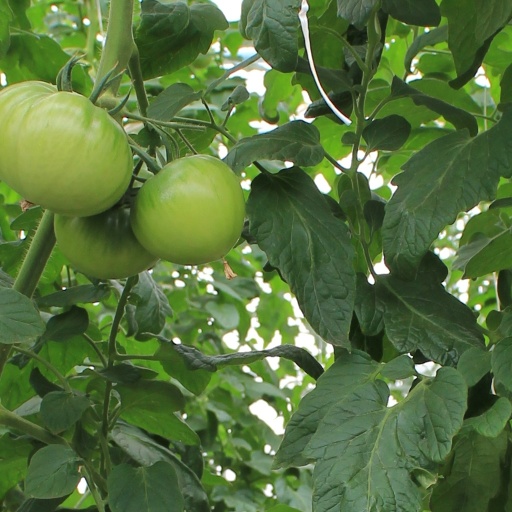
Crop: tomato